Mirra Alfassa

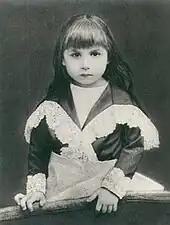
Mirra Alfassa as a child c. 1885

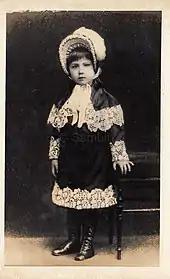
Mirra Alfassa

Mirra Alfassa was born in Paris in 1878 to Mathilde Ismalun, an Egyptian Jew, and Moïse Maurice Alfassa, a Turkish Jew who migrated from Edirne via Egypt. The family emigrated to France a year before Mirra was born. Mirra Alfassa was close to her grandmother Mira Ismalum (née Pinto), who was one of the first women to travel alone outside Egypt. They were a bourgeois family, and Alfassa's full name at birth was Blanche Rachel Mirra Alfassa. Her older brother, Mattéo Mathieu Maurice Alfassa, later held numerous French governmental posts in Africa.